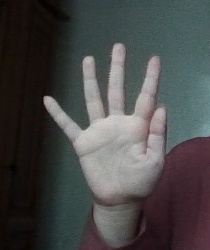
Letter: sheen